Balcha (wasp)

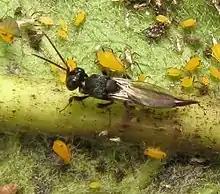
"B. indica"

Balcha is a genus of chalcid wasps in the family Eupelmidae. There are about 16 described species in "Balcha". They are parasitoids of xylophagous (wood-boring) beetles.